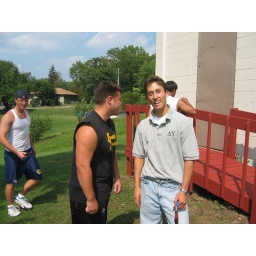
Fraternity guys helping the boys and girls club around their facility in Ypsilanti.